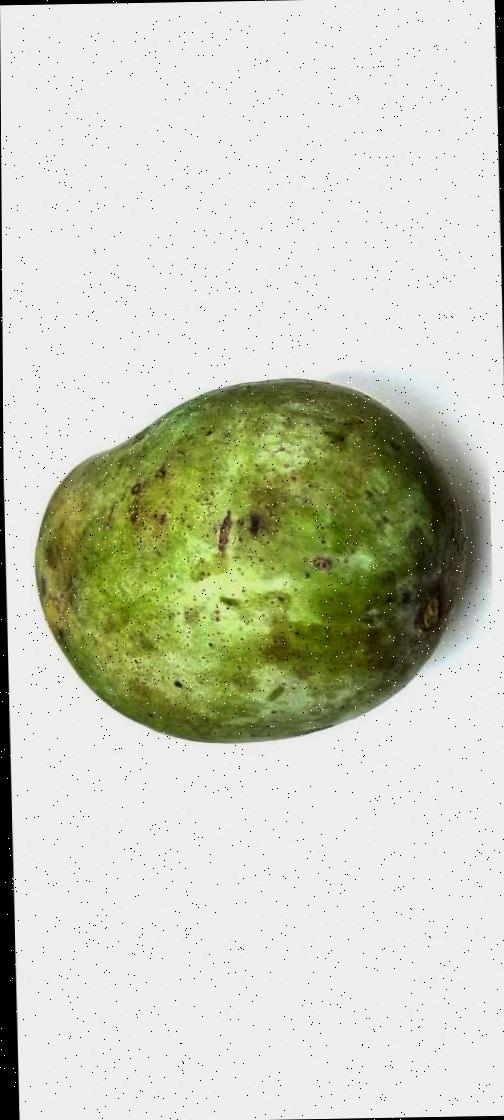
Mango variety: Fazli Classic